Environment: real
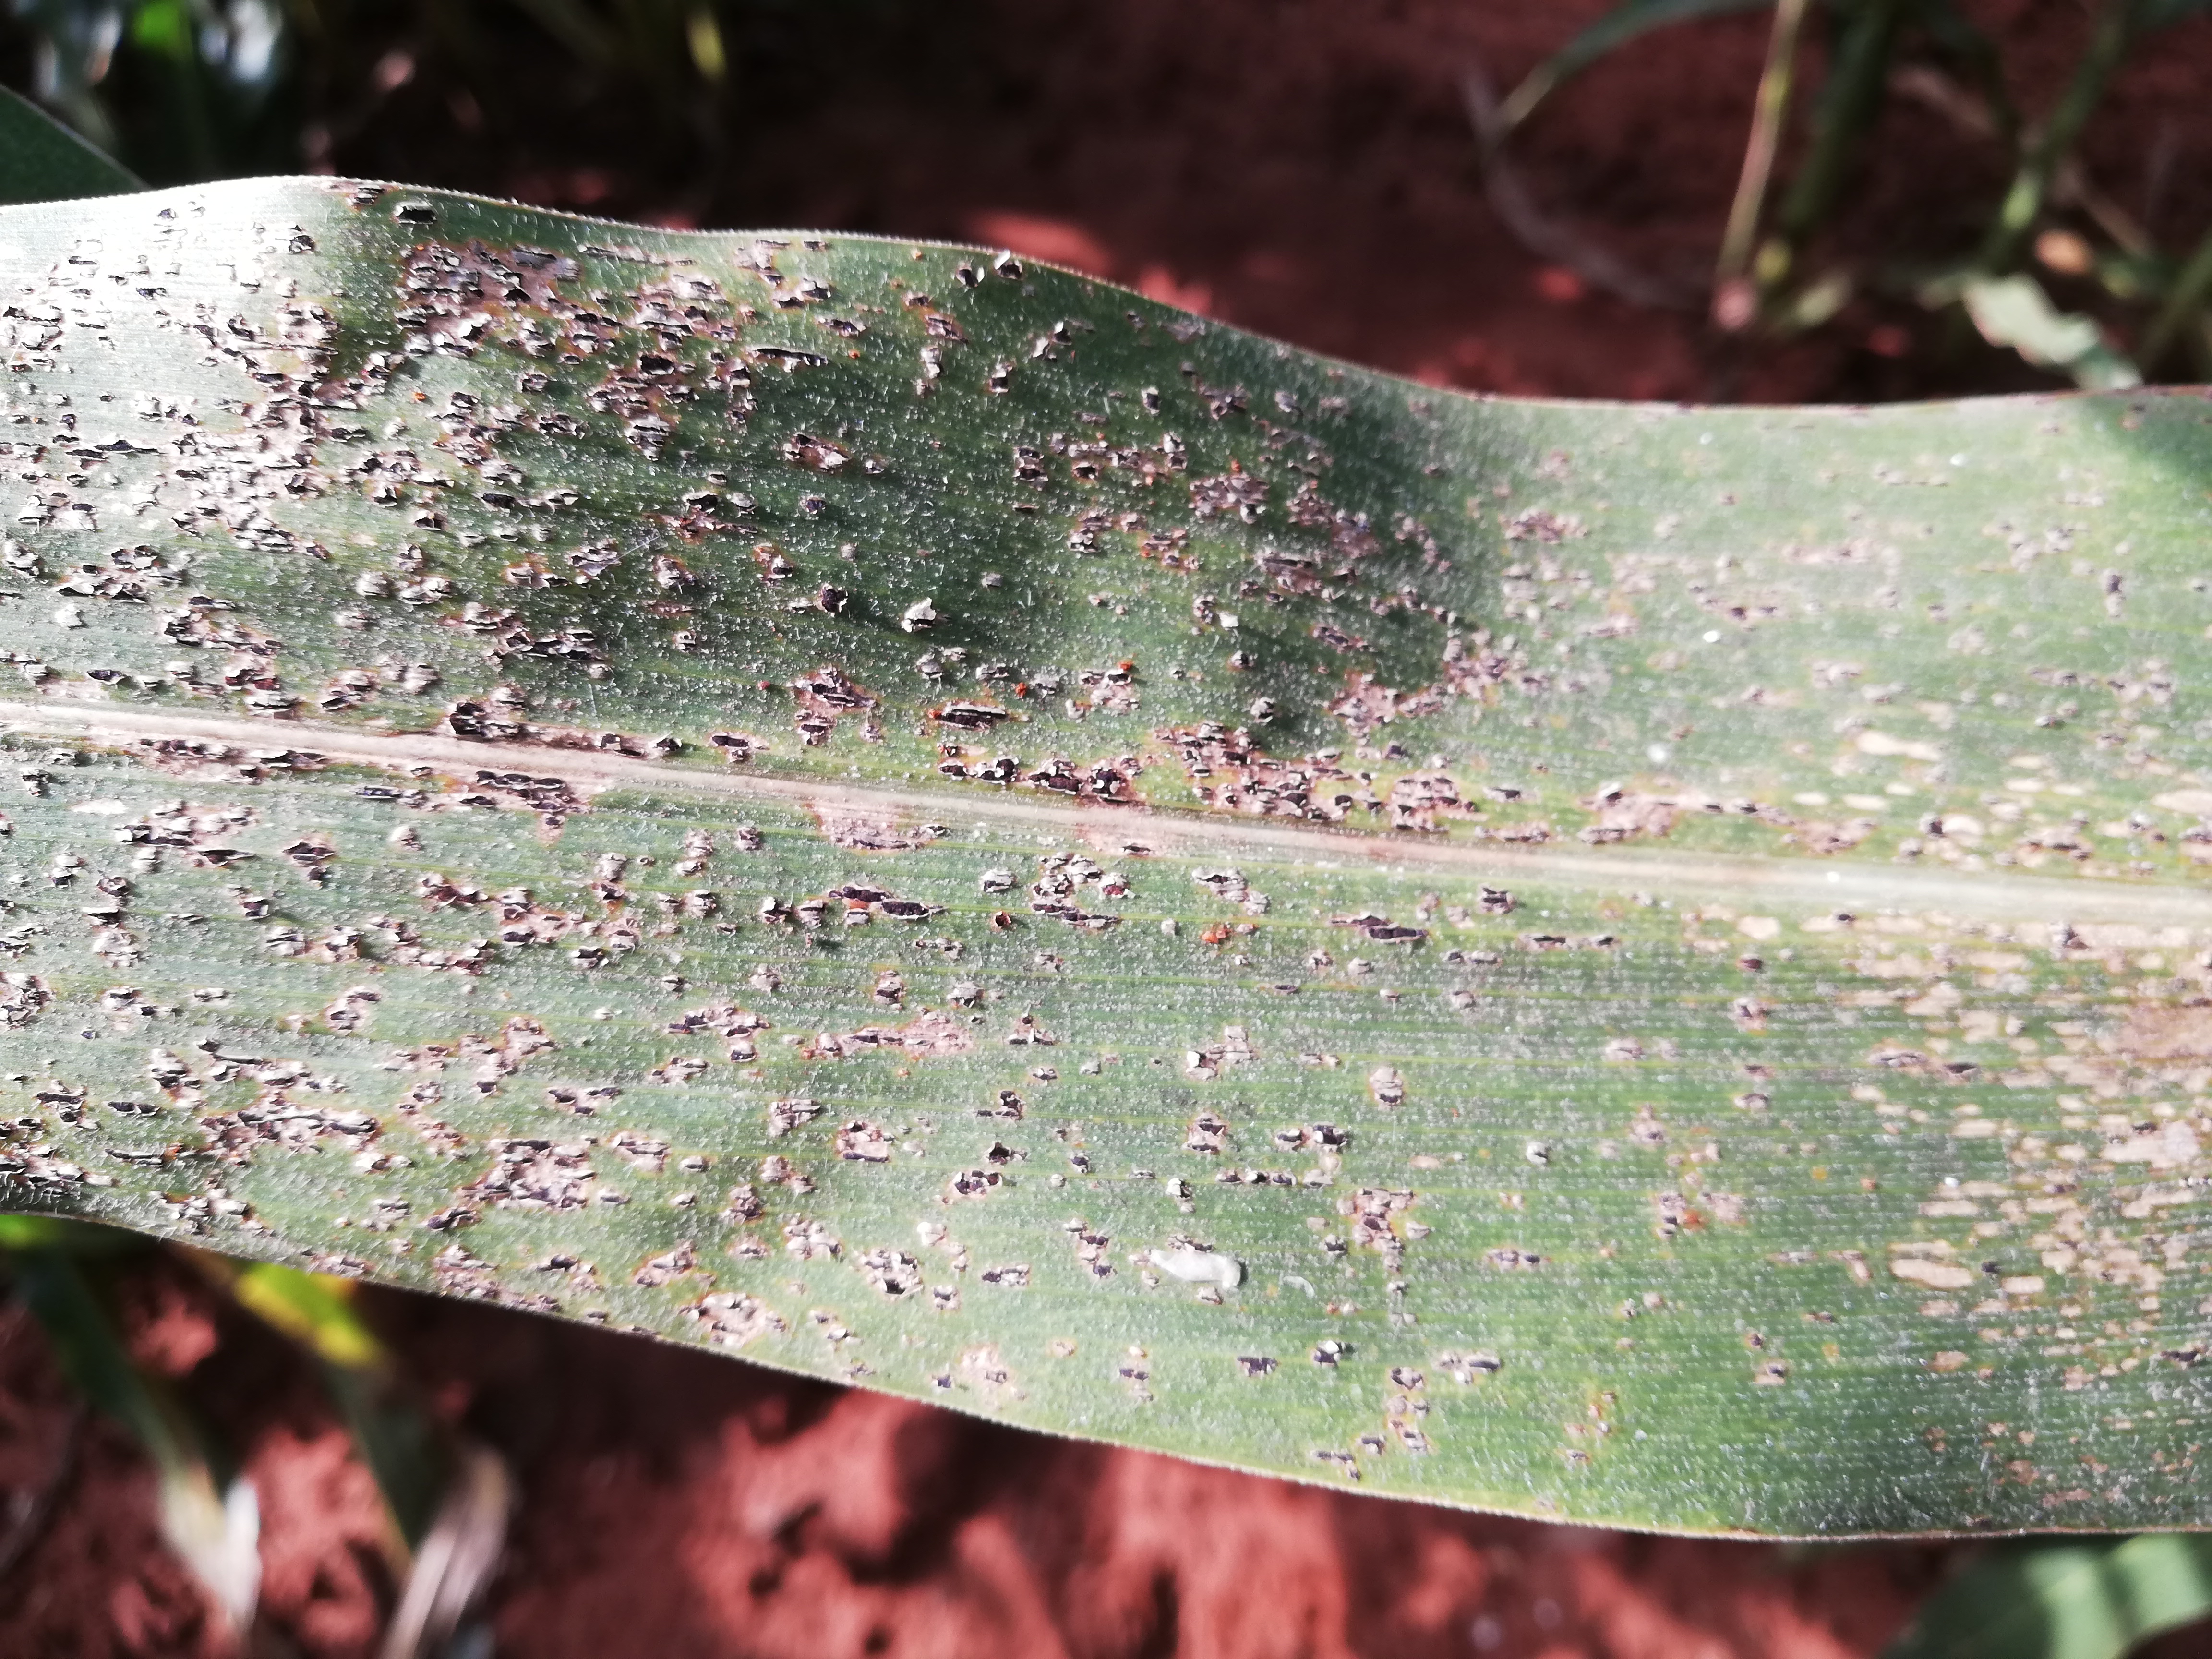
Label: common_rust